Christine Lee (academic)

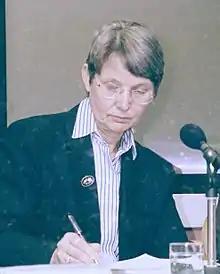
Lee in February 1998

Christine Ann Lee (born 1943) is an English medical researcher. She is Emerita Professor of Haemophilia at the University of London, and founding Editor of "Haemophilia". She trained in medicine at Somerville College, Oxford, where she was awarded First Class Honours and was the first female scholar of the Oxford University Medical School. She was awarded a Doctorate of Science (Medicine) by the University of London in 1996.